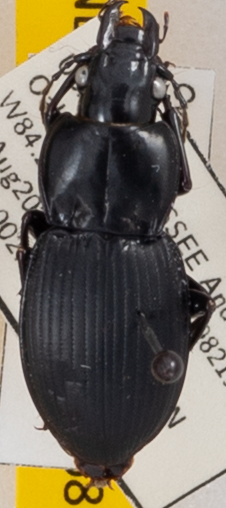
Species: Cyclotrachelus sigillatus
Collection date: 2022-08-31
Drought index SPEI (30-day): -0.222
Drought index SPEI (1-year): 0.422
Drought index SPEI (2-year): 0.512